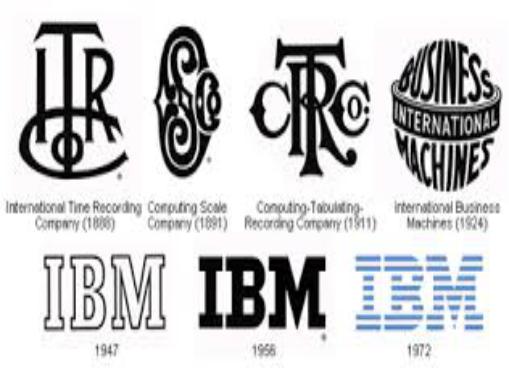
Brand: IBM
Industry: Electronic